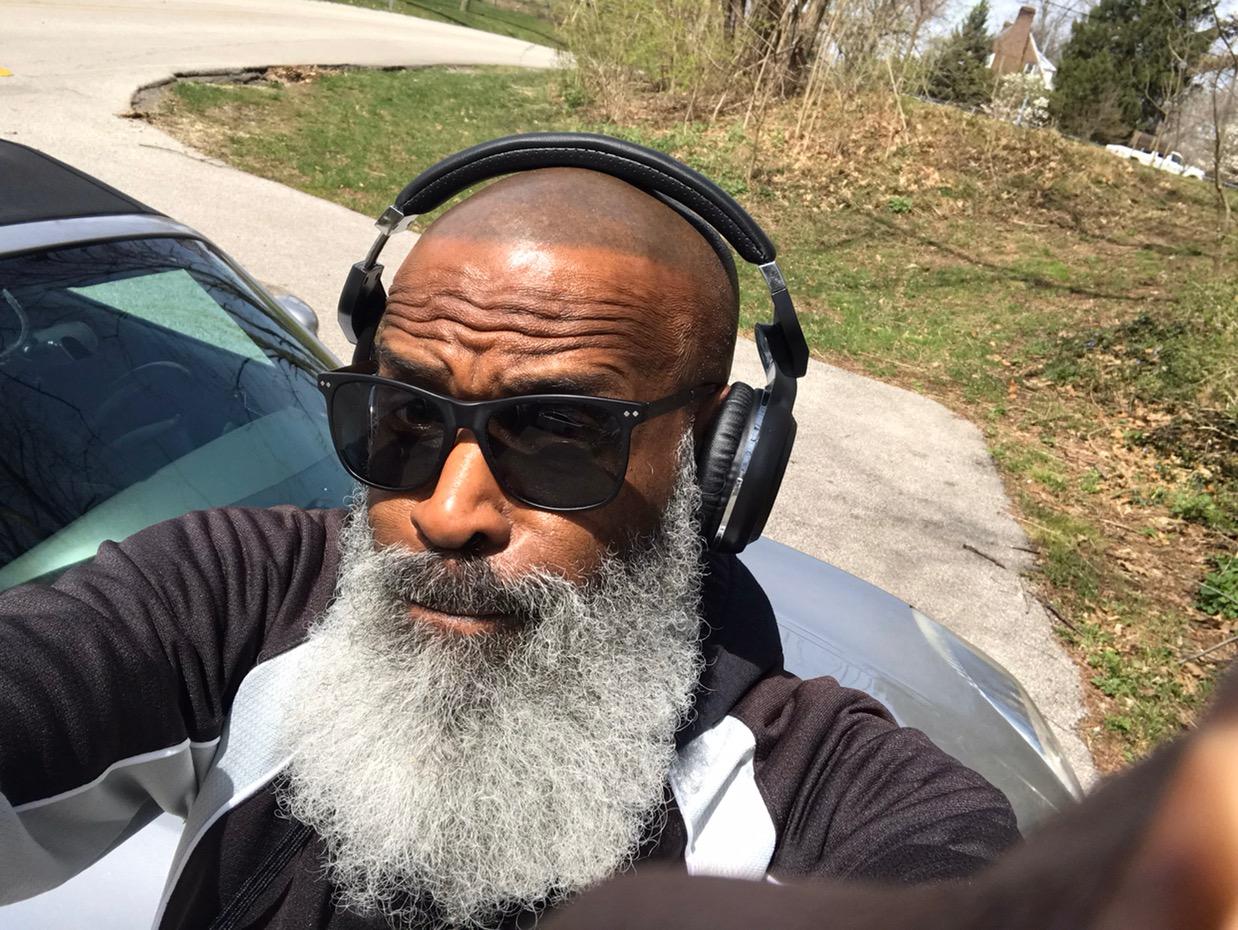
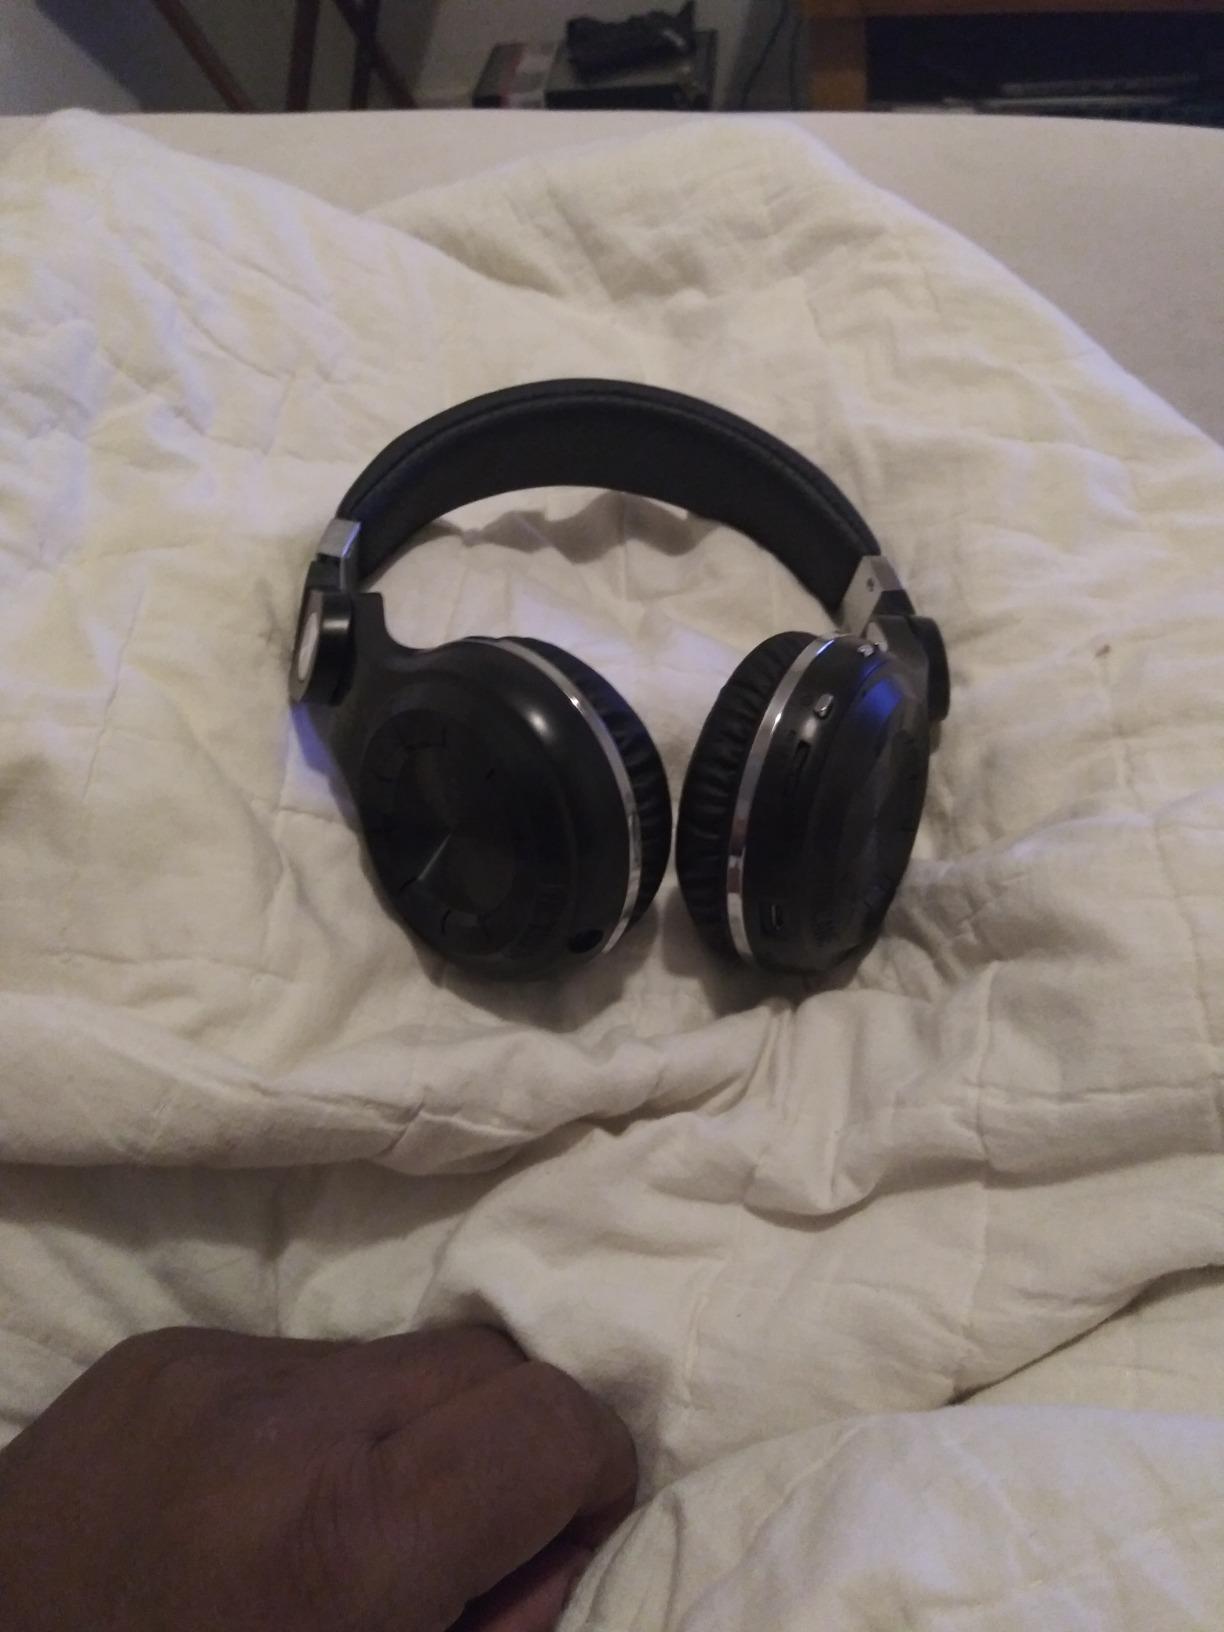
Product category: headphones
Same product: yes